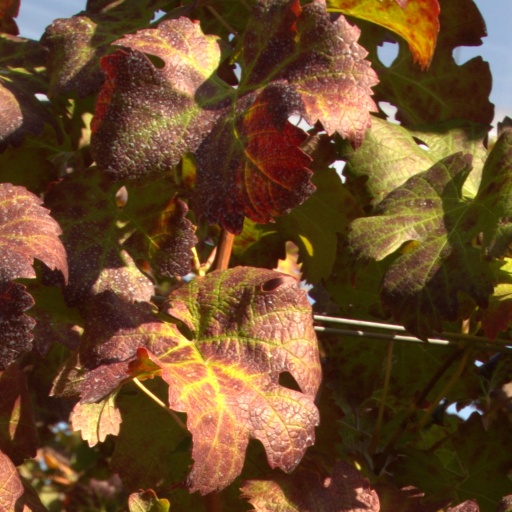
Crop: grape